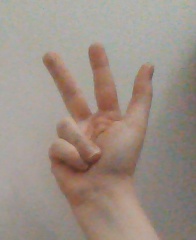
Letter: al